Renata Tebaldi

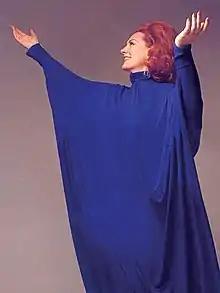
Tebaldi in 1974

Renata Tebaldi (1 February 1922 – 19 December 2004) was an Italian lirico-spinto soprano popular in the post-war period, and especially prominent as one of the stars of La Scala, San Carlo and, especially, the Metropolitan Opera. Often considered among the great opera singers of the 20th century, she focused primarily on the "verismo" roles of the lyric and dramatic repertoires. Italian conductor Arturo Toscanini called her voice "" ("the voice of an angel"), and La Scala music director Riccardo Muti called her "one of the greatest performers with one of the most extraordinary voices in the field of opera."